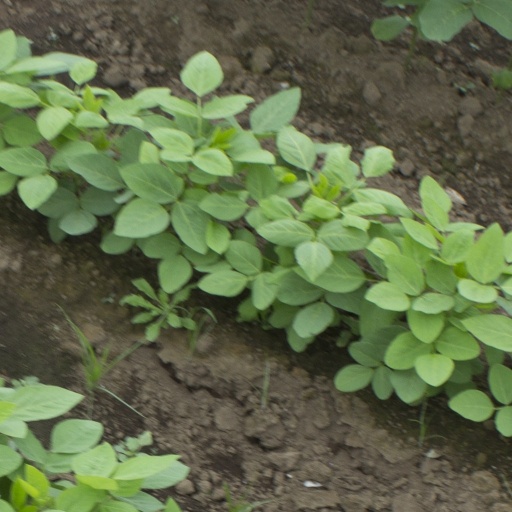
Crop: soybean